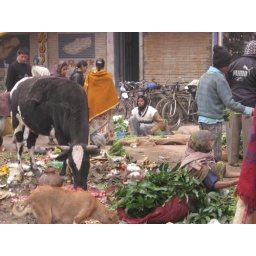
The animals get fed in the market place. Cows are very sacred and are fed daily. The dog gets in on the action too.